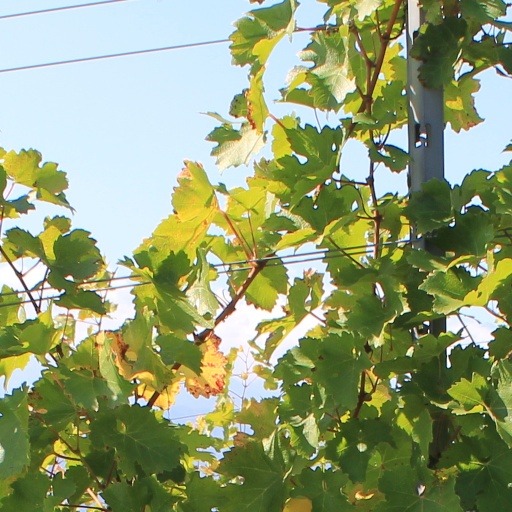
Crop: grape